Sixto Batista Santana

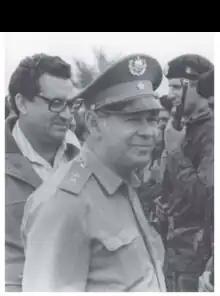
Sixto Batista

Sixto Batista Santana (28 March 1932 – 29 June 2014) was a Cuban military officer and politician.